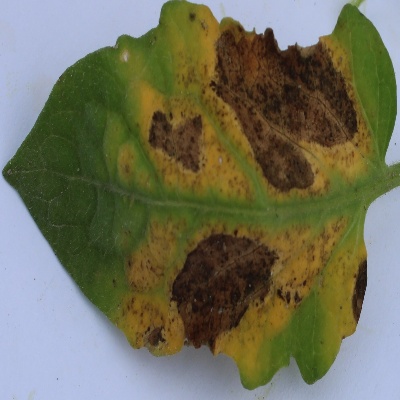
Crop: Tomato
Condition: septoria leaf spot